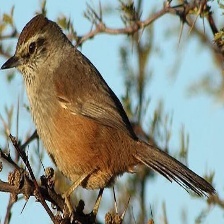
Species: AUSTRAL CANASTERO
Scientific name: ASTHENES ANTHOIDES